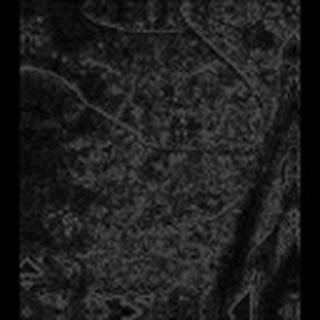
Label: cotton_aphids